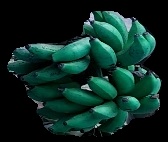
Variety: rasbale
Grade: grade3